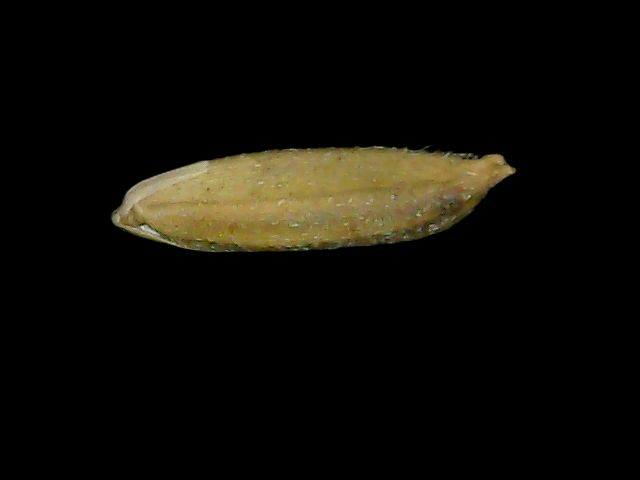
Rice variety: Bd49